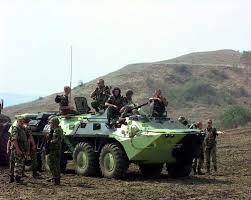
Label: BTR-80